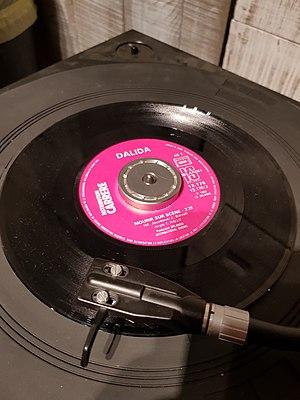
Album Les P'tits mots
Les P'tits Mots est le titre d'un album de Dalida paru en 1983. Celui-ci présente 10 nouvelles chansons enregistrées au début de l'année.
Mourir sur scène est une des chansons emblématiques du répertoire de Dalida, sortie en 1983. Elle est souvent considérée comme la chanson la plus représentative de la fin de carrière de la chanteuse. Écrite par Michel Jouveaux et composée par Jeff Barnel, elle est à l'origine conçue pour être chantée par Johnny Hallyday ou Michel Sardou, deux des plus importants chanteurs français des années 1970. Jeff Barnel, lorsqu'il compose la chanson, demande à l'auteur de cette dernière d'adapter le texte pour Dalida.
Iolanda Gigliotti, dite Dalida, née le 17 janvier 1933 au Caire et morte le 3 mai 1987 à Paris, est une chanteuse et actrice française.
Un tourne-disque, ou tourne-disques, est un appareil électronique destiné à restituer un enregistrement sonore réalisé sur disques microsillons. Successeur électronique du phonographe, il comprend principalement une platine tourne-disque, un amplificateur et un ou plusieurs haut-parleurs. Il peut être « de table » ou portatif.